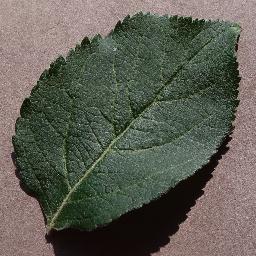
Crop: apple
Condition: healthy